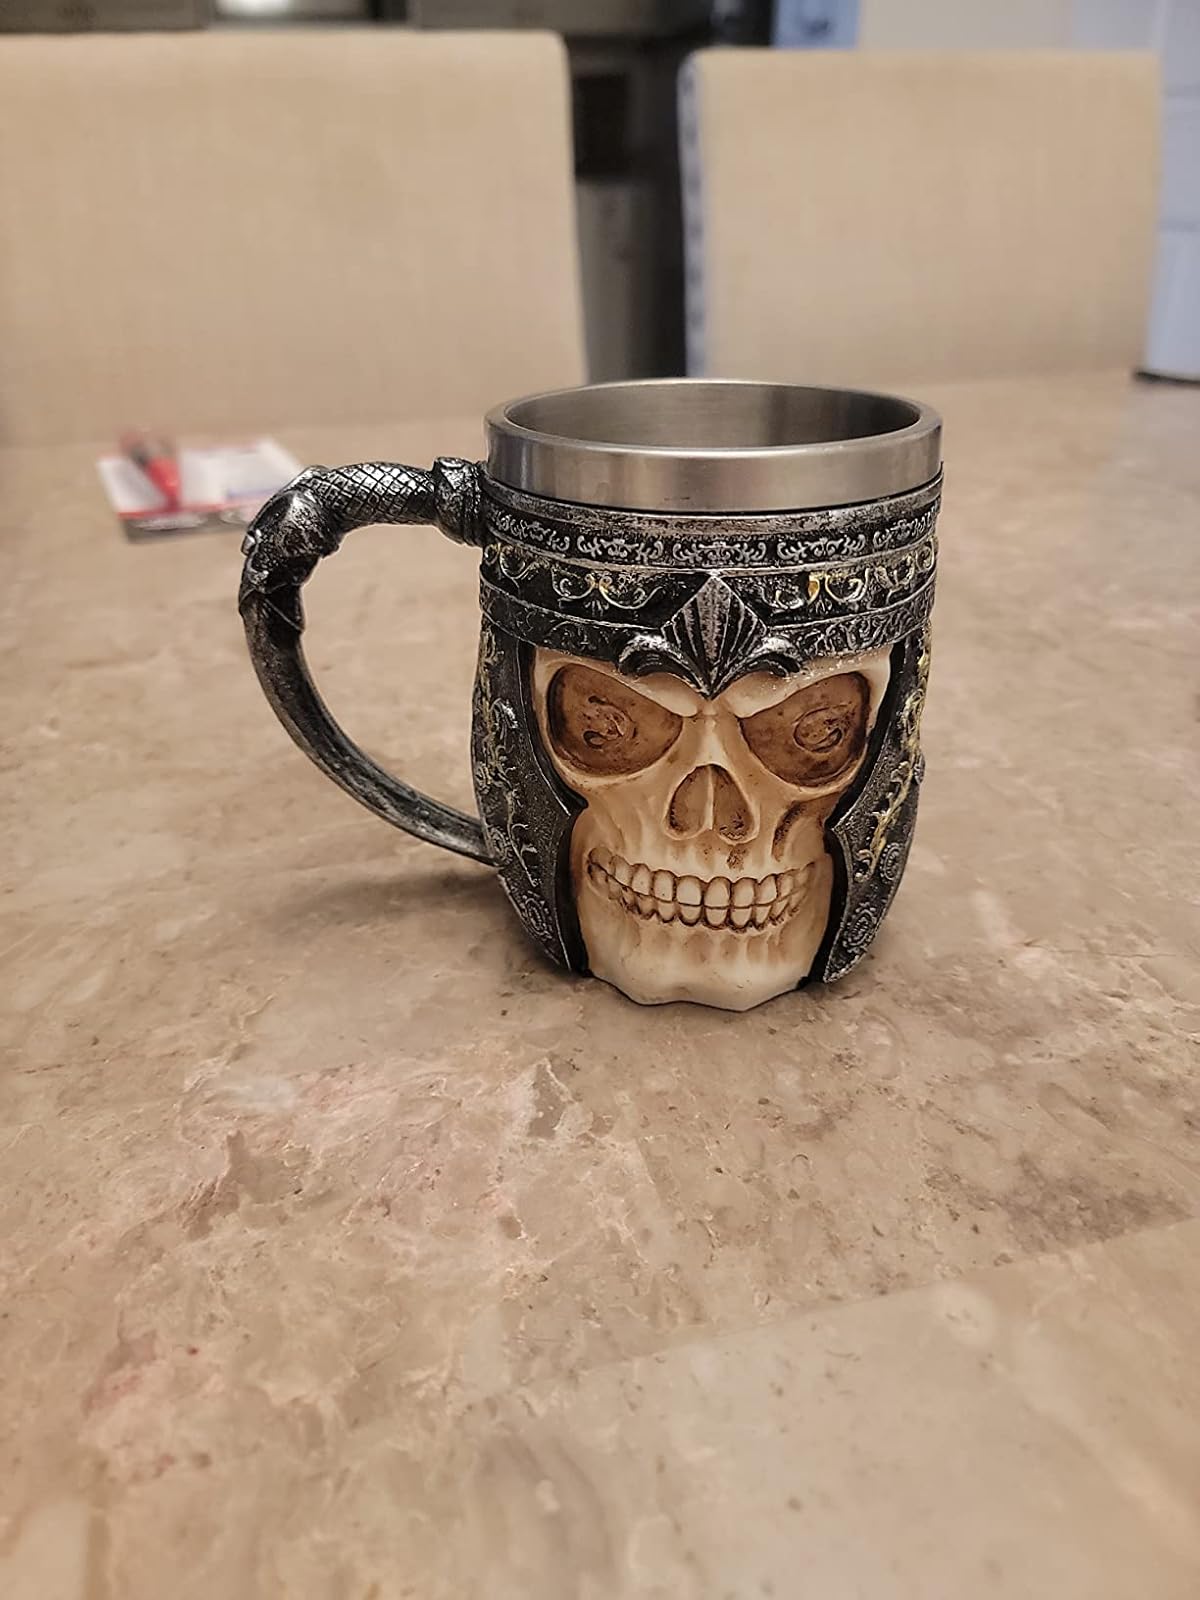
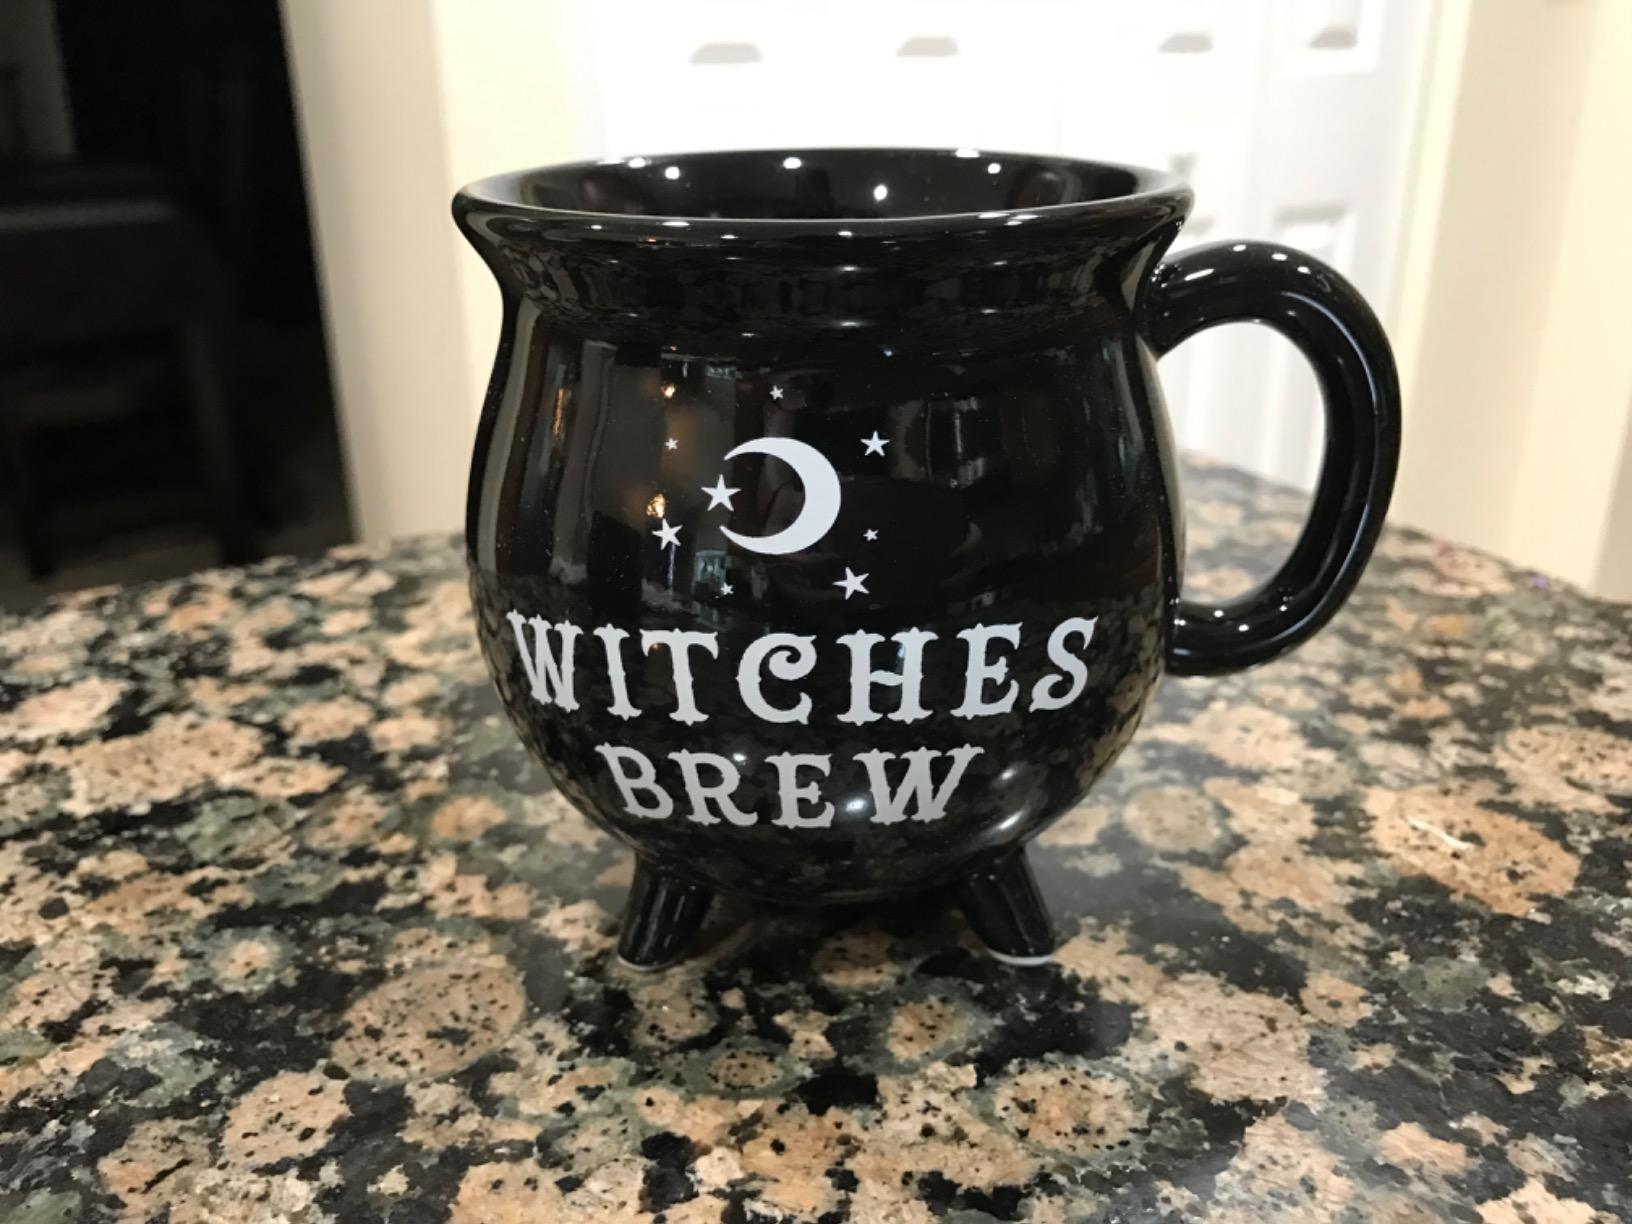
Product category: items_mug
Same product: no